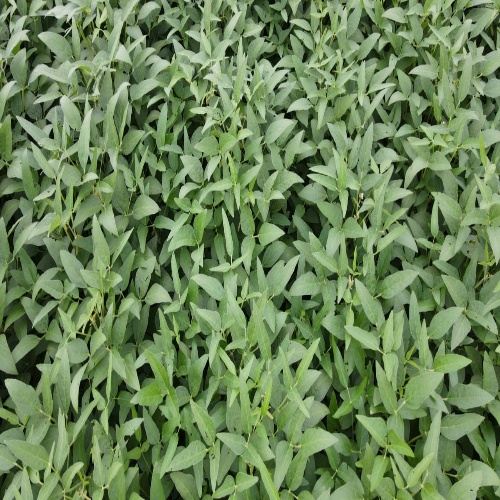
Label: Diabrotica_speciosa